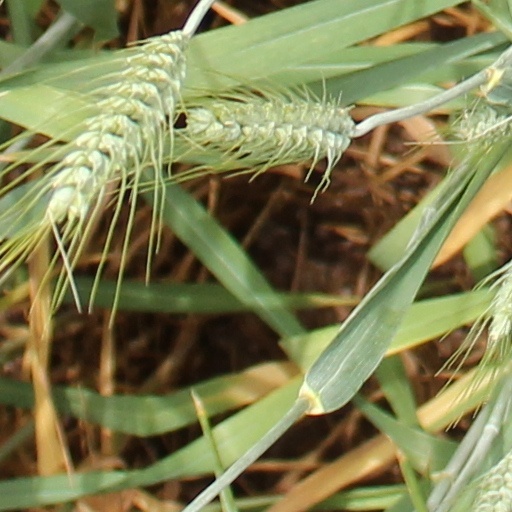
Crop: wheat